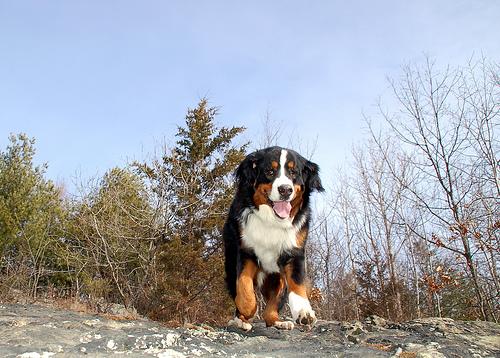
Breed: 211-n000061-Bernese_mountain_dog